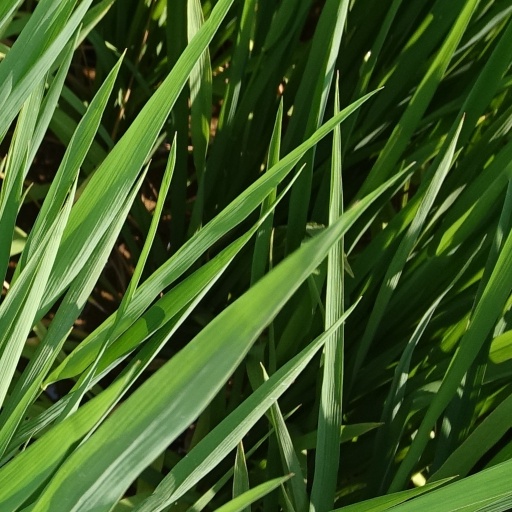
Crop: rice